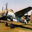
Label: airplane